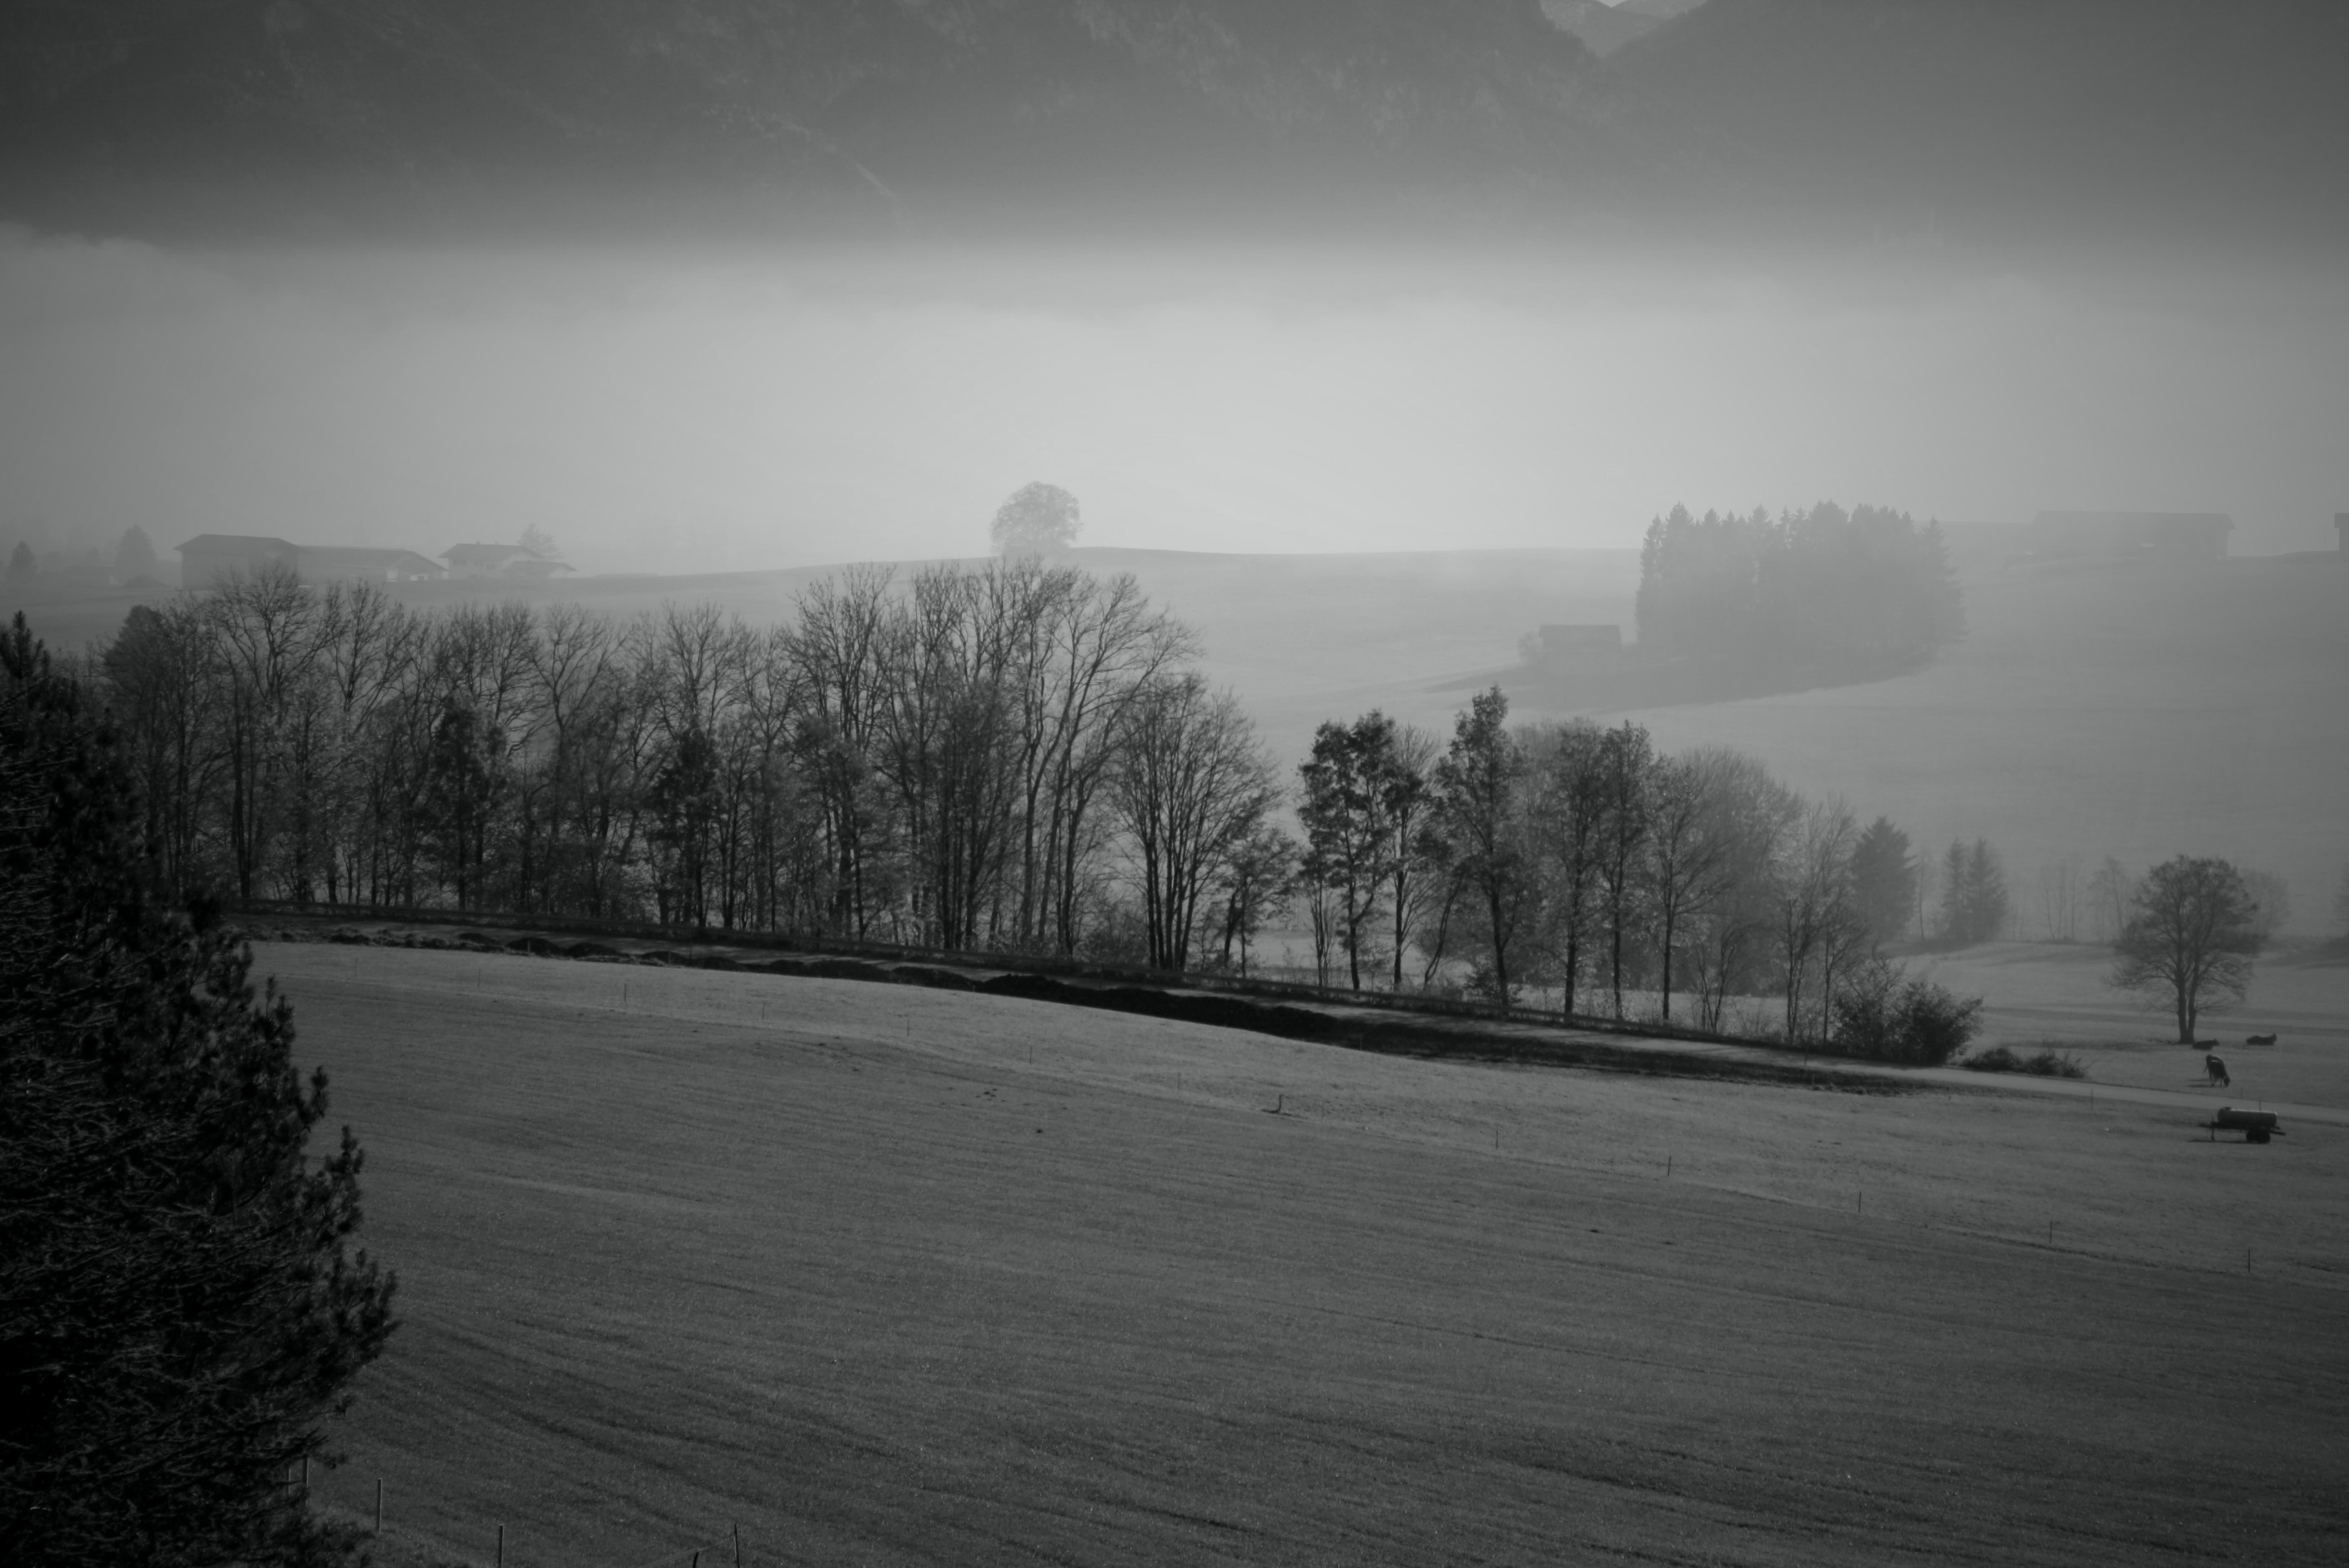
landscape, tree, nature, snow, winter, light, cloud, black and white, fog, mist, white, night, morning, view, dawn, atmosphere, dusk, autumn, weather, haze, darkness, black, monochrome, mountains, sea of fog, monochrome photography, atmospheric phenomenon